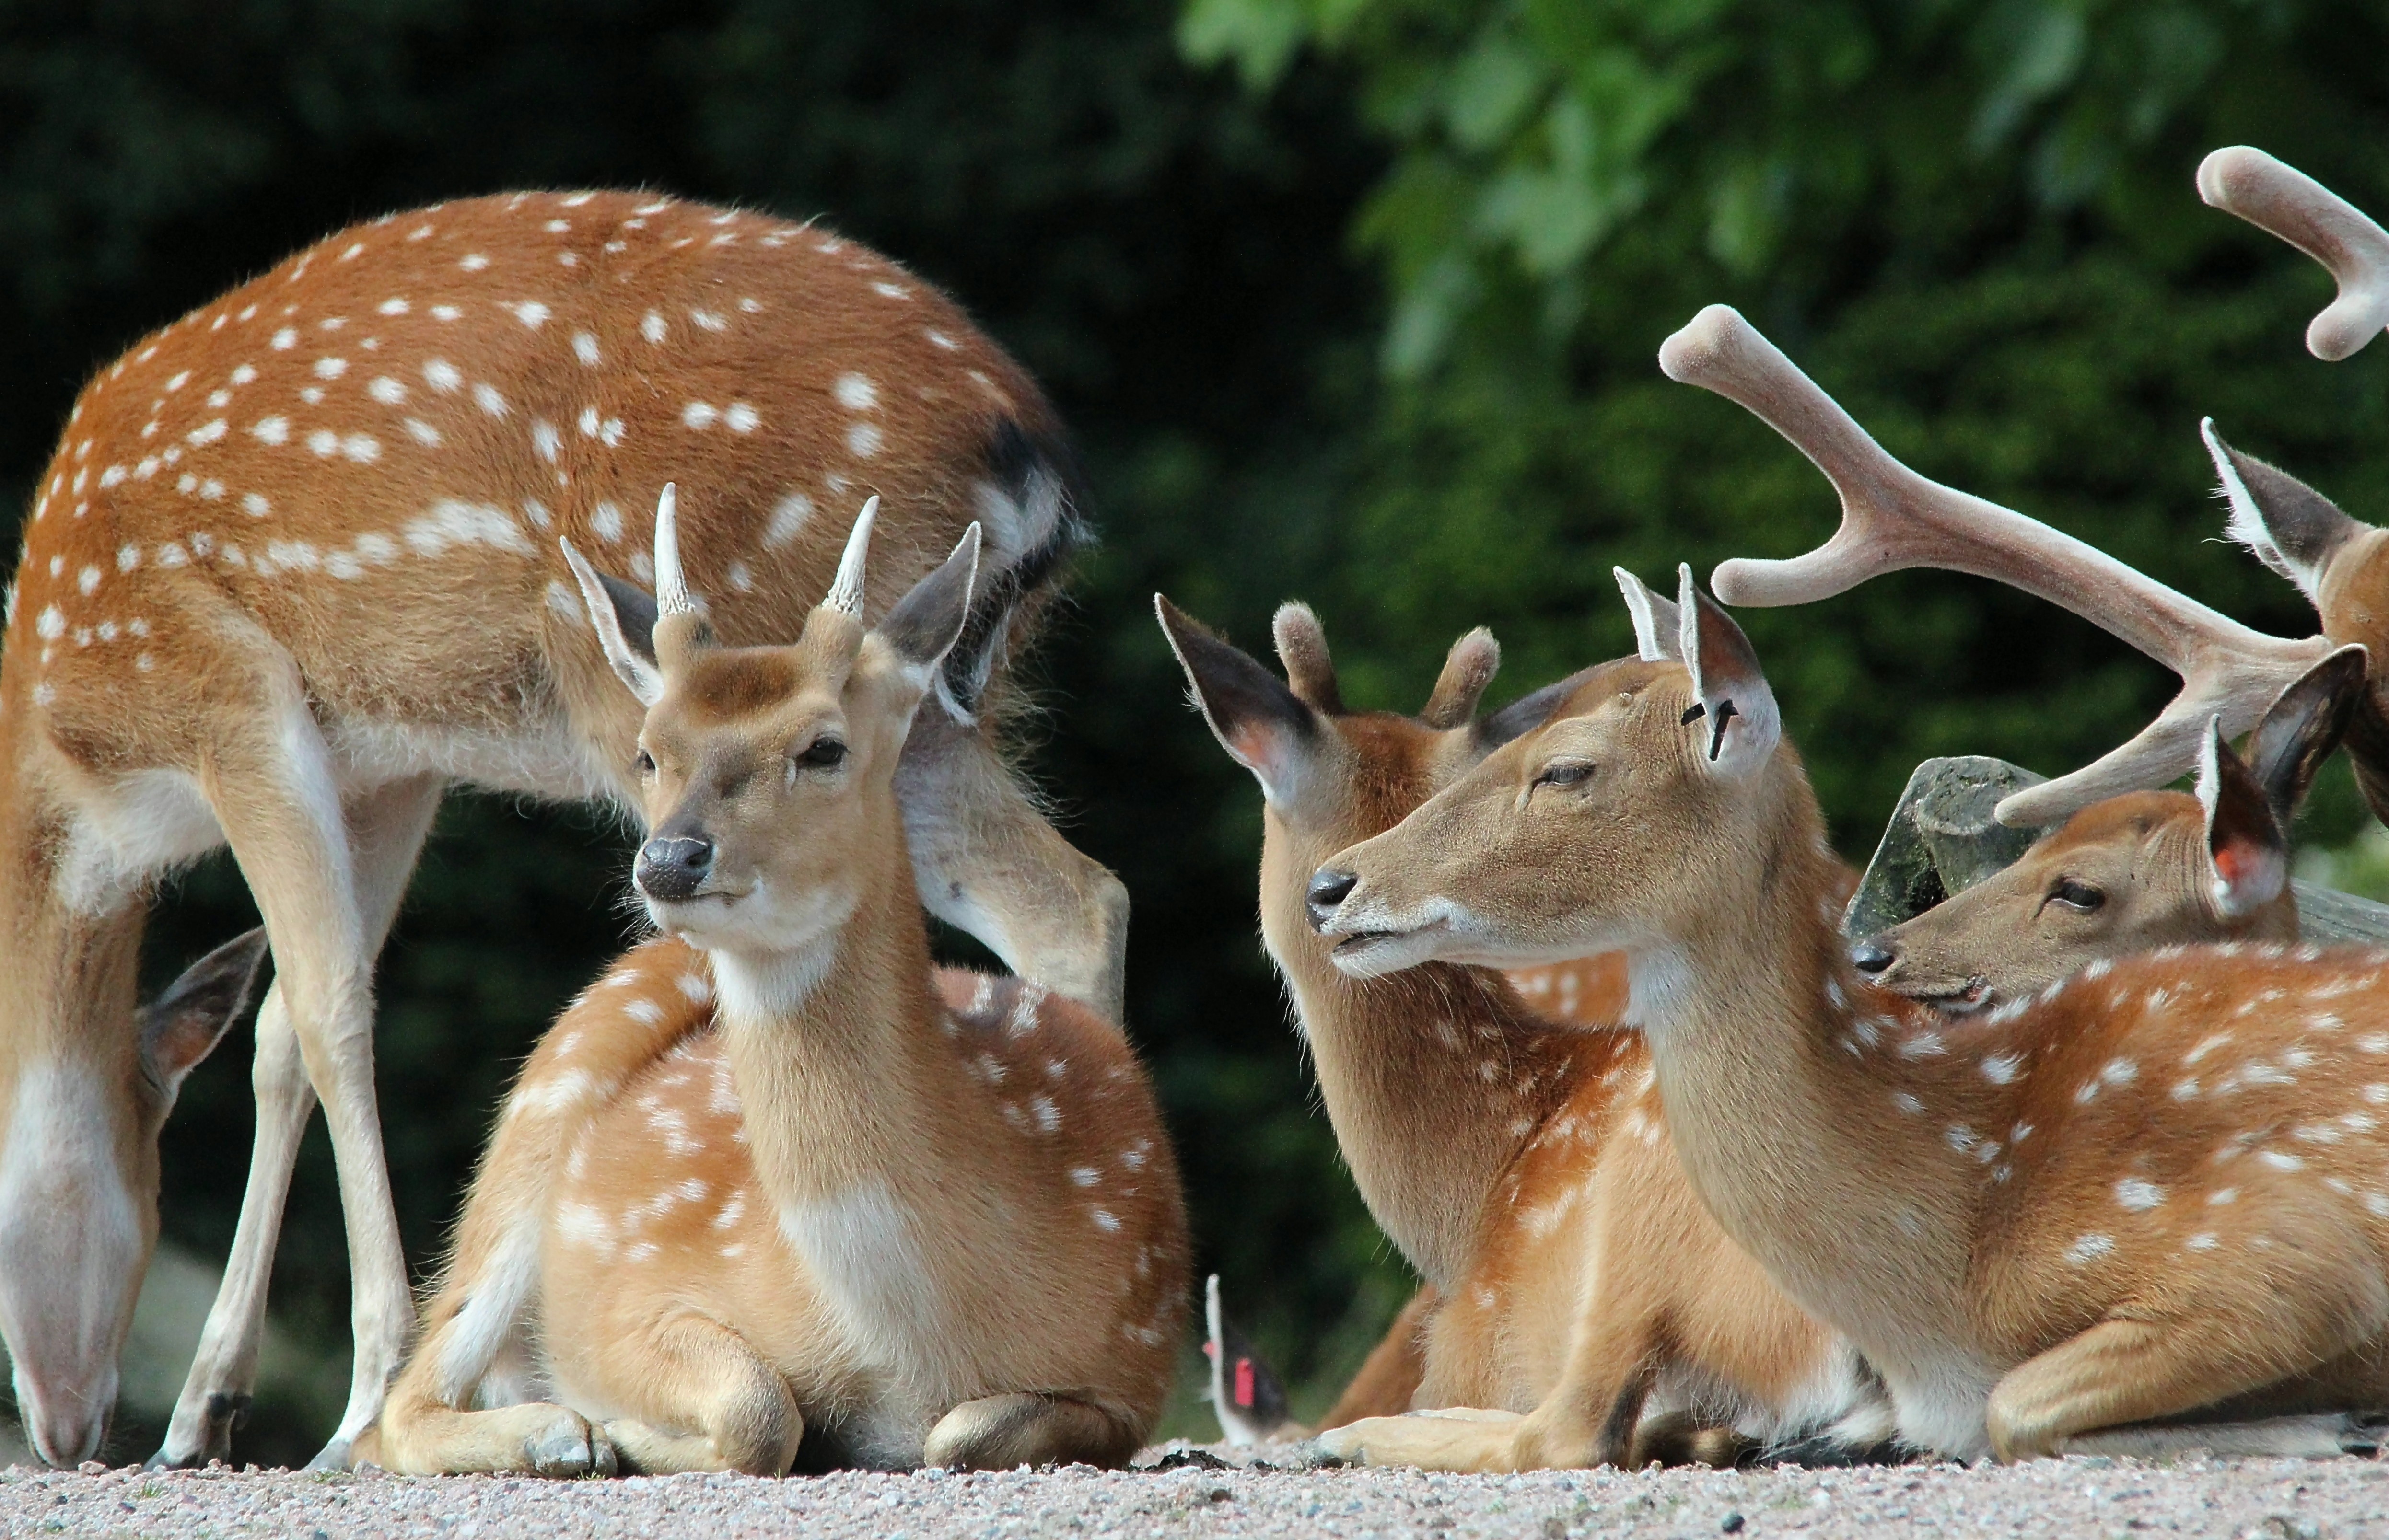
animal, wildlife, deer, mammal, fauna, antler, animals, vertebrate, hirsch, fallow deer, paarhufer, antler carrier, white tailed deer